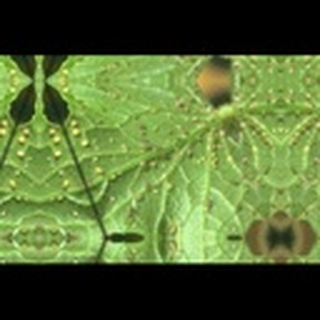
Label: cotton_aphids